Sandra Cano (Mary Doe)

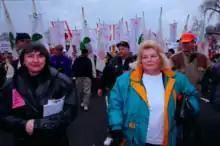
Sandra Cano (right) at the 1998 March for Life

Sandra Cano (born 1947/1948 – September 30, 2014), (née Race) better known by the legal pseudonym "Mary Doe," was the plaintiff in the lawsuit case "Doe v. Bolton" (1970), the companion case to "Roe v. Wade" (1973) which legalized abortion in the United States. Cano held anti-abortion views and claimed she had been manipulated by her lawyer, Margie Pitts Hames. She repeatedly attempted to have the decision overturned. She also undertook anti-abortion activism, with Norma Jane McCorvey (Jane Roe) among others, and filed a Friend of the Court brief seeking to limit partial birth abortions.